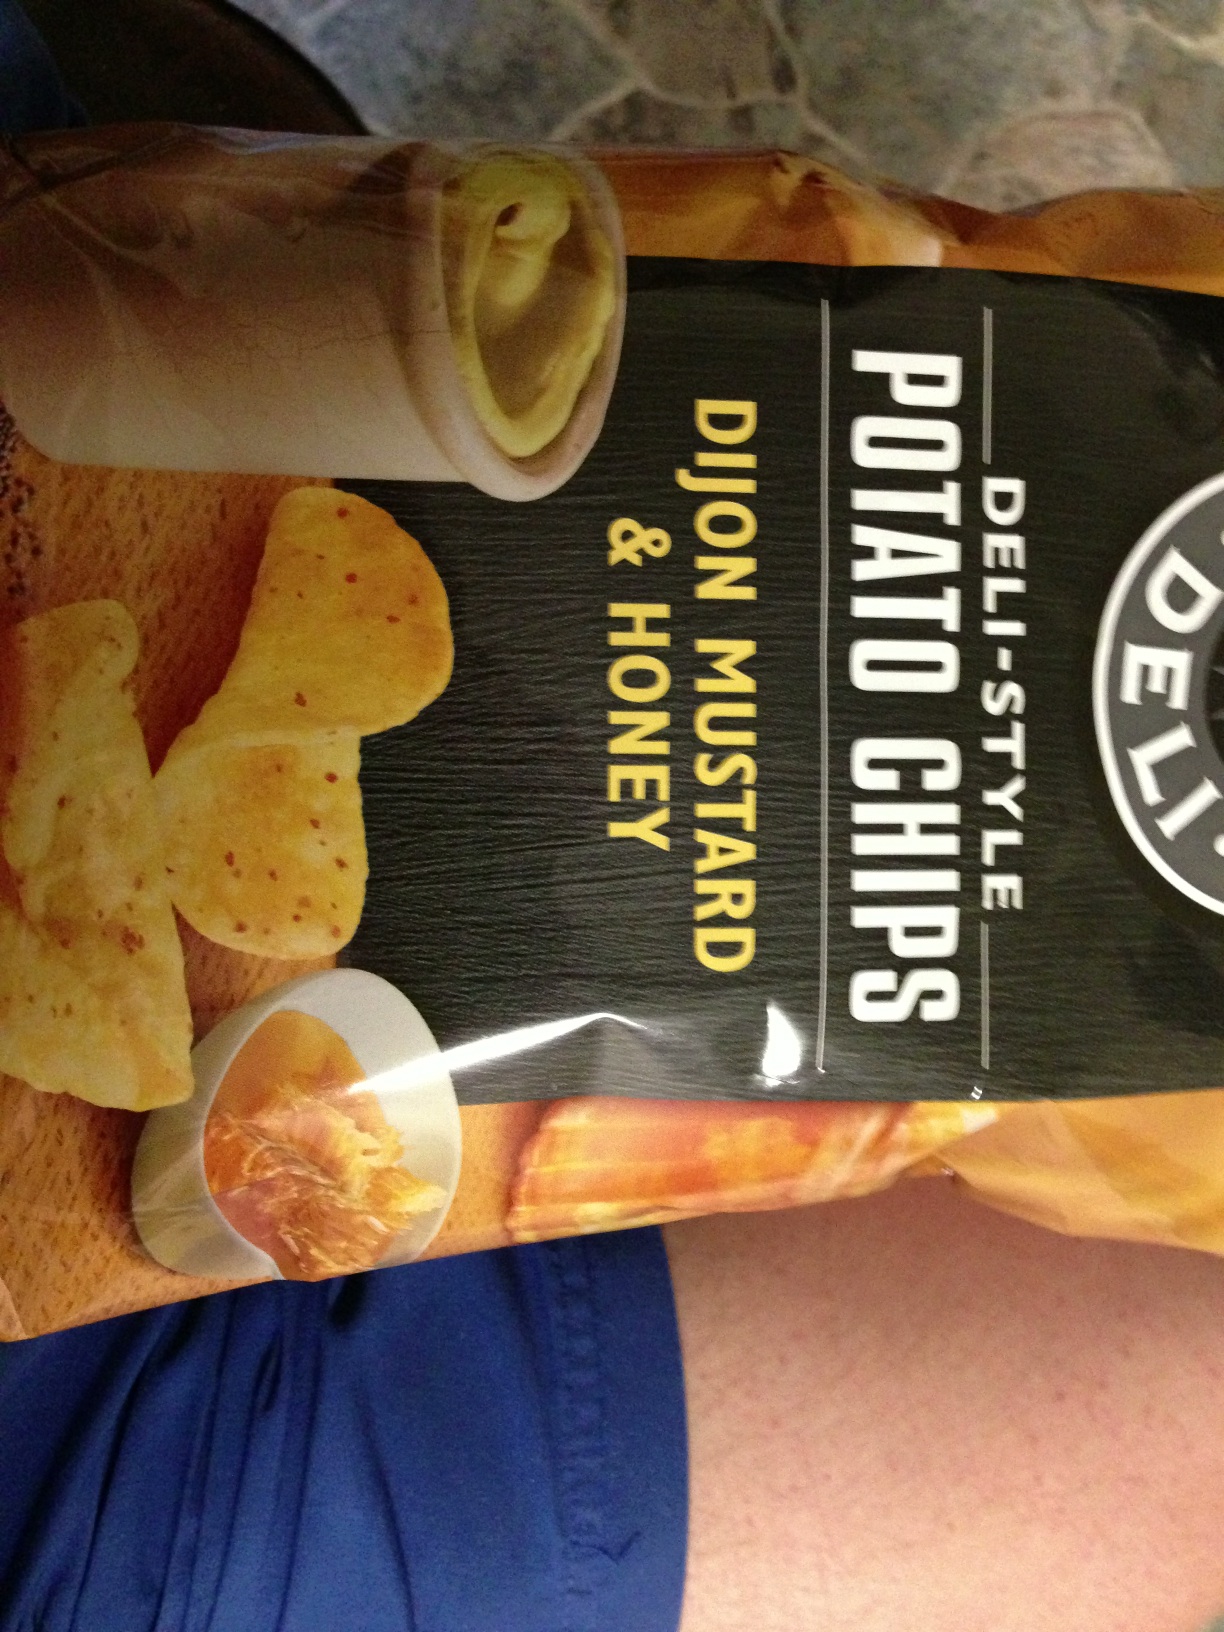Question: What flavor of chips is this packet?
Answer: dijon mustard honey